Model 1816 Musket

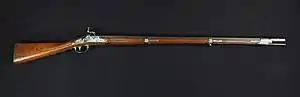
Springfield Model 1816 percussion conversion

The Springfield Model 1816 was a .69 caliber flintlock musket manufactured in the United States during the early 19th century.